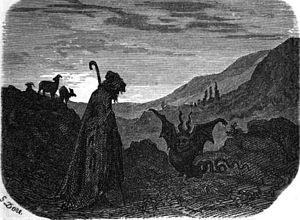
Bos de Bénac dans le désert, illustration pour le Voyage aux eaux des Pyrénées d'Hippolyte Taine
Bos de Bénac est un personnage historique de la Bigorre, et aussi le héros de plusieurs légendes à peu près similaires sur le fond, qui ont eu cours en Bigorre, dans les Landes et le Périgord. On considère qu'il s'agit d'une légende, plus qu'un conte, car les versions de ce récit sont relativement rares et font référence à des personnages historiques et à des lieux précis, et qu'ils étaient considérés comme vrais par une grande partie des informateurs.